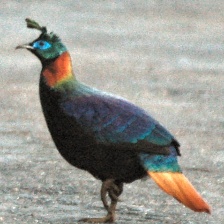
Species: HIMALAYAN MONAL
Scientific name: LOPHOPHORUS IMPEJANUS